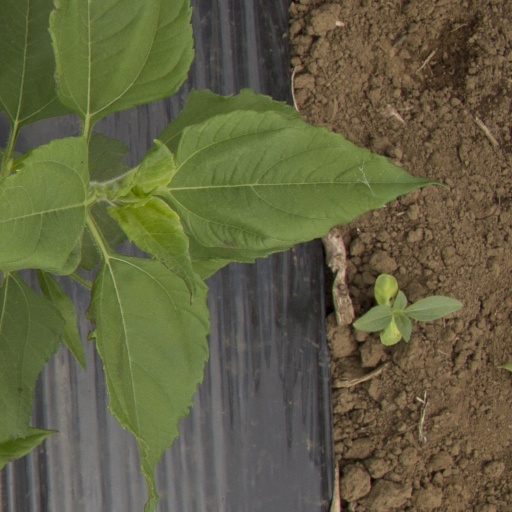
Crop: Jerusalem artichoke